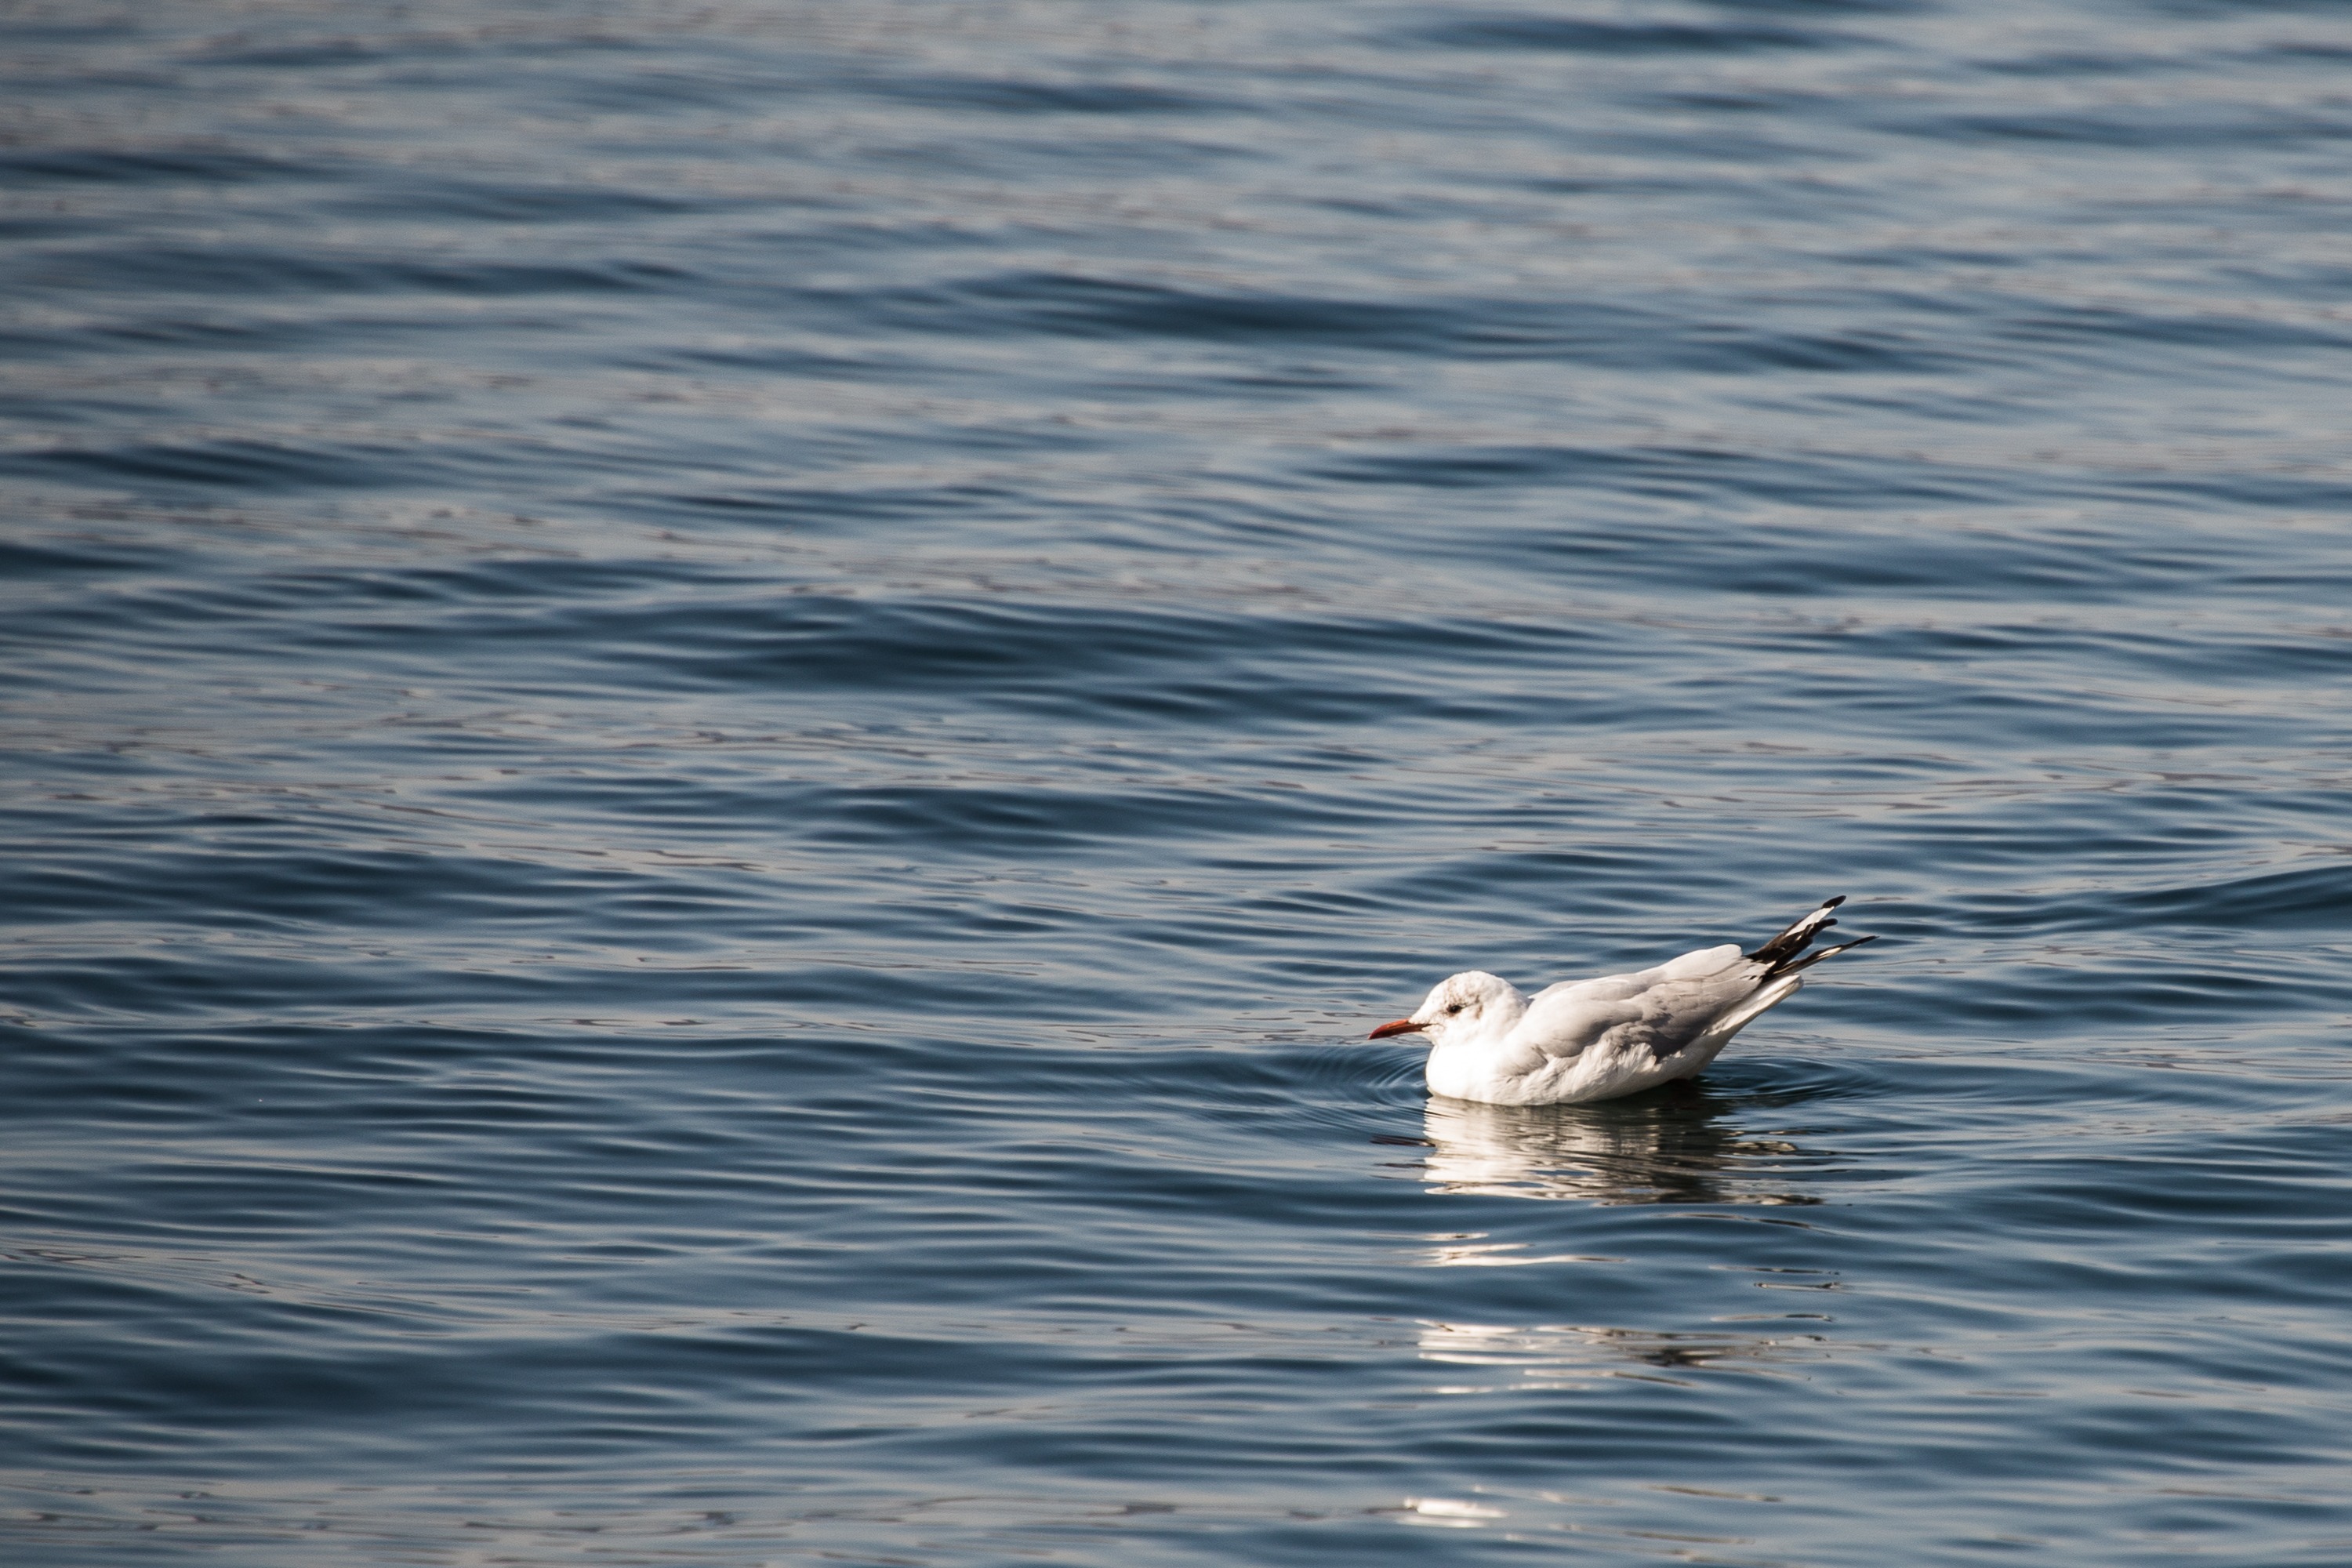
sea, water, ocean, bird, wing, wave, lake, animal, seabird, reflection, gull, birds, vertebrate, water bird, lake constance, charadriiformes